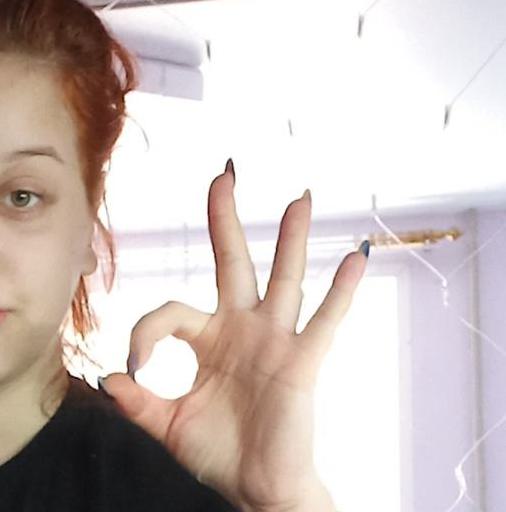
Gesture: ok